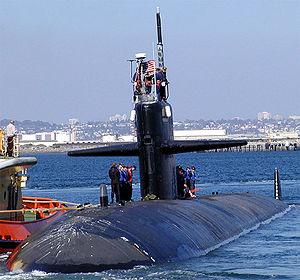
Le USS Bremerton (SSN-698) est un sous-marin nucléaire d'attaque américain de classe Los Angeles nommé d'après Bremerton dans l'État de Washington.